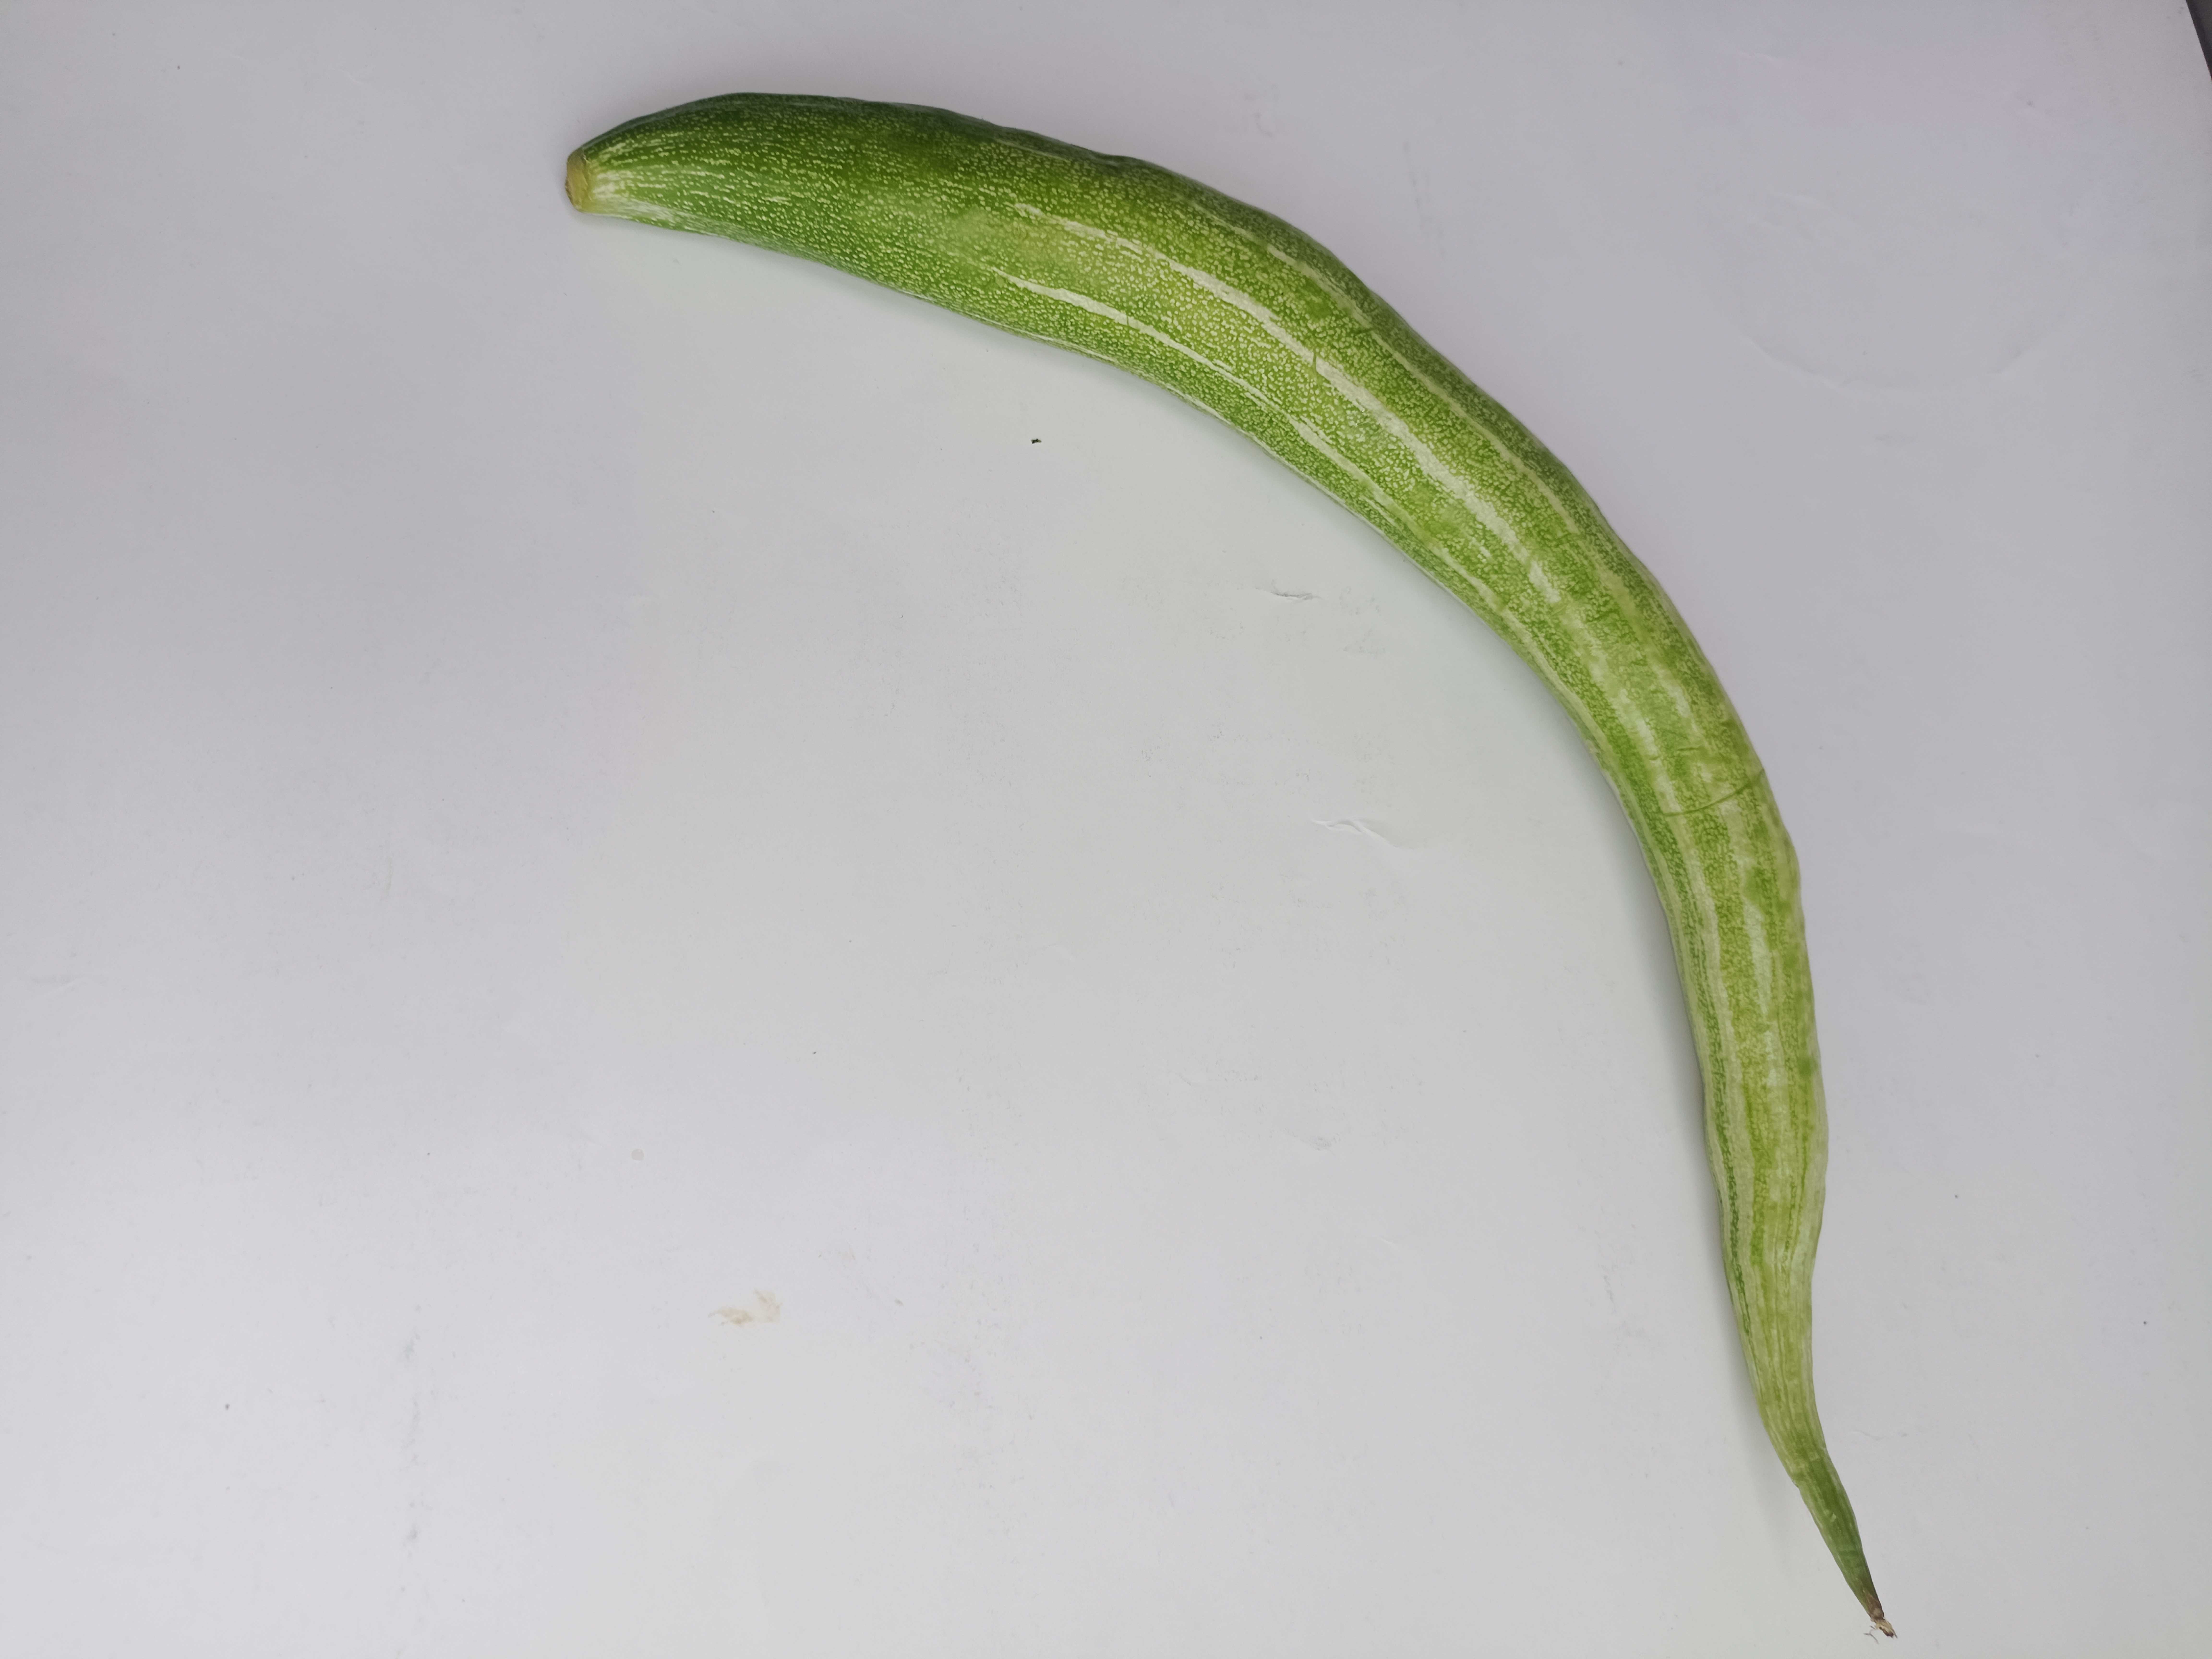
Label: Trichosanthes cucumerina